Cocoanut (film)

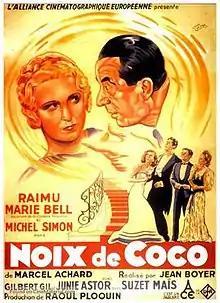

Cocoanut (French: Noix de coco) is a 1939 French-German comedy drama film adapted by Marcel Achard from his play of the same name. It was directed by Jean Boyer and stars Raimu, Marie Bell and Michel Simon. The film was made by the German studio UFA, and released by its French subsidiary ACE.